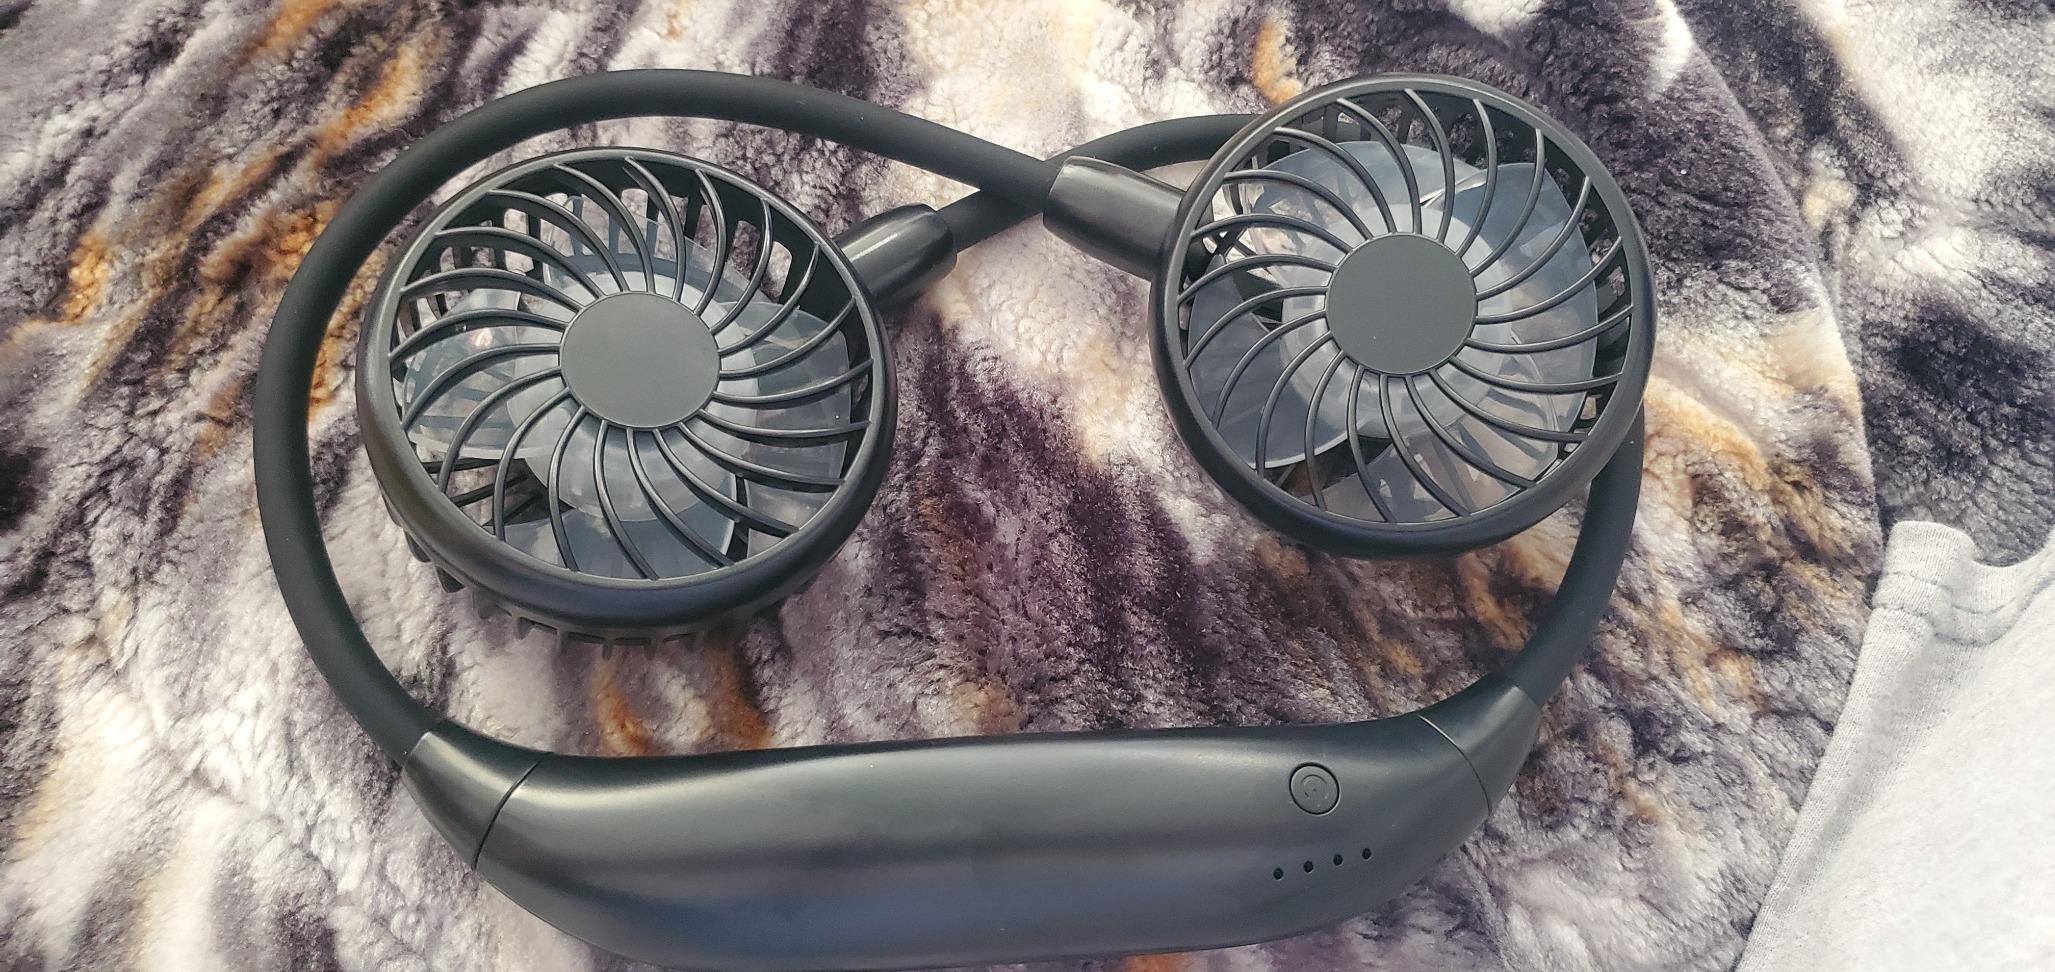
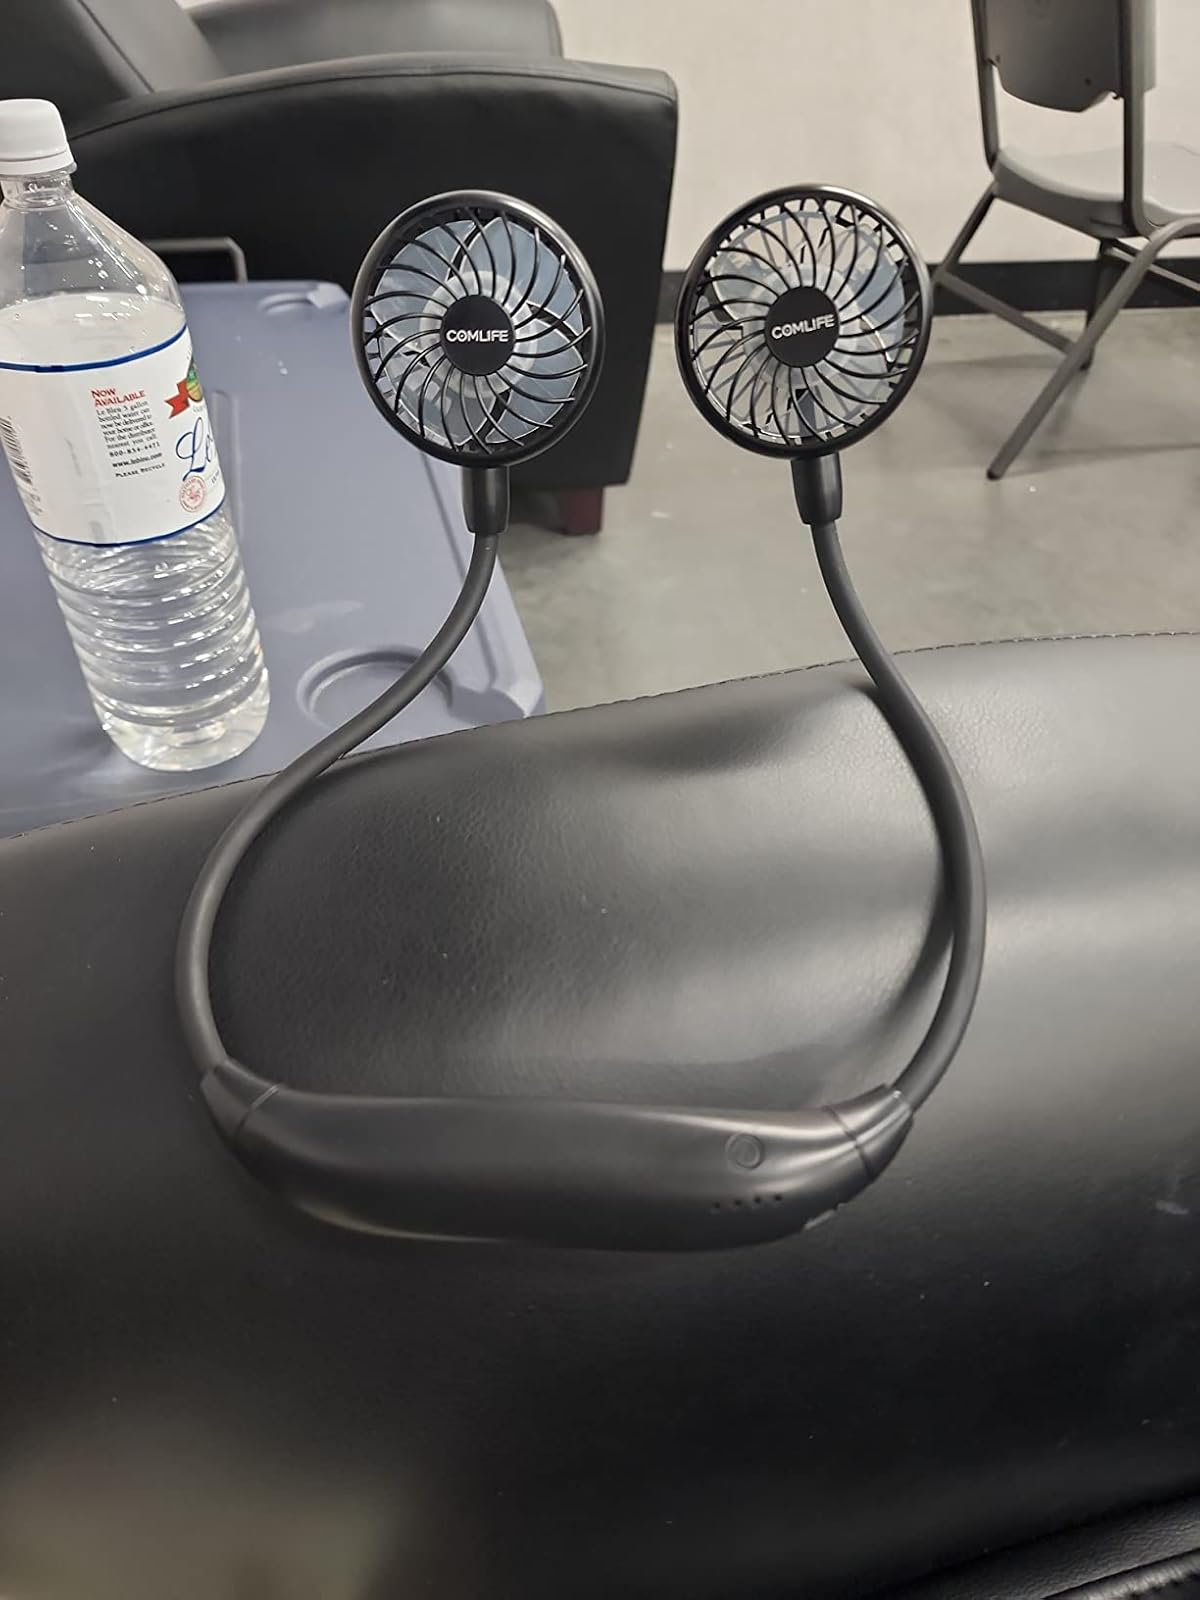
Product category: fan
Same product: yes